Olivia Manning

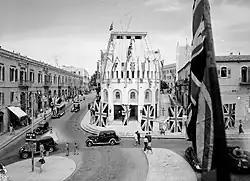
A period photo of street scene. Cars and pedestrians move through an intersection decorated with Union Jacks and Allied flags

In spite of early successes against invading Italian forces, by April 1941 the country was at risk of invasion from the Germans; in a later poem Manning recalled the "horror and terror of defeat" of a people she had grown to love. The British Council advised its staff to evacuate, and on 18 April Manning and Smith left Piraeus for Egypt on the "Erebus", the last civilian ship to leave Greece.